Zhuangwei

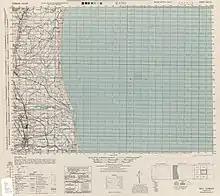
Map including Zhuangwei / Jhuangwei area (1944)

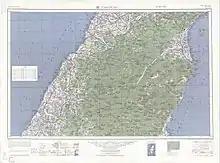
Map including Zhuangwei / Jhuangwei area (1954)

The township participated in the 2018 Taiwanese municipal elections supporting the candidacy of Lin Zi-miao (KMT).